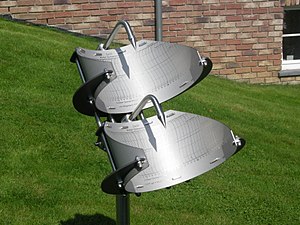
Solur / Enkel forklaring på afvigelse mellem sand soltid og middelsoltid
Præcist solur i Bütgenbach, Belgien (præcision = ±30 sekund).[http://toolserver.org/~para/GeoCommons/earth.php?latdegdec=50.4231&londegdec=6.2017&scale=10000&amp&commons=1/ (Google Earth)
Solur